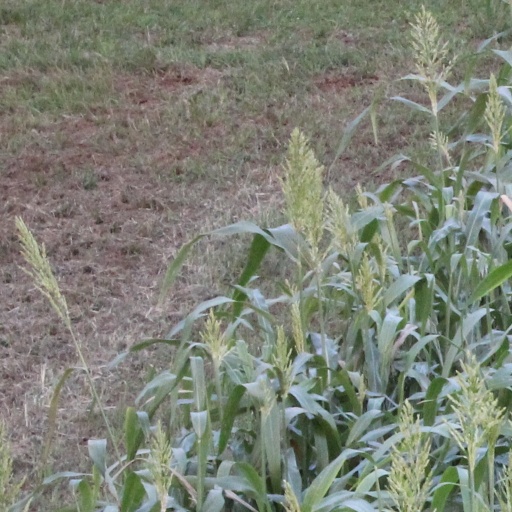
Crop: sorghum